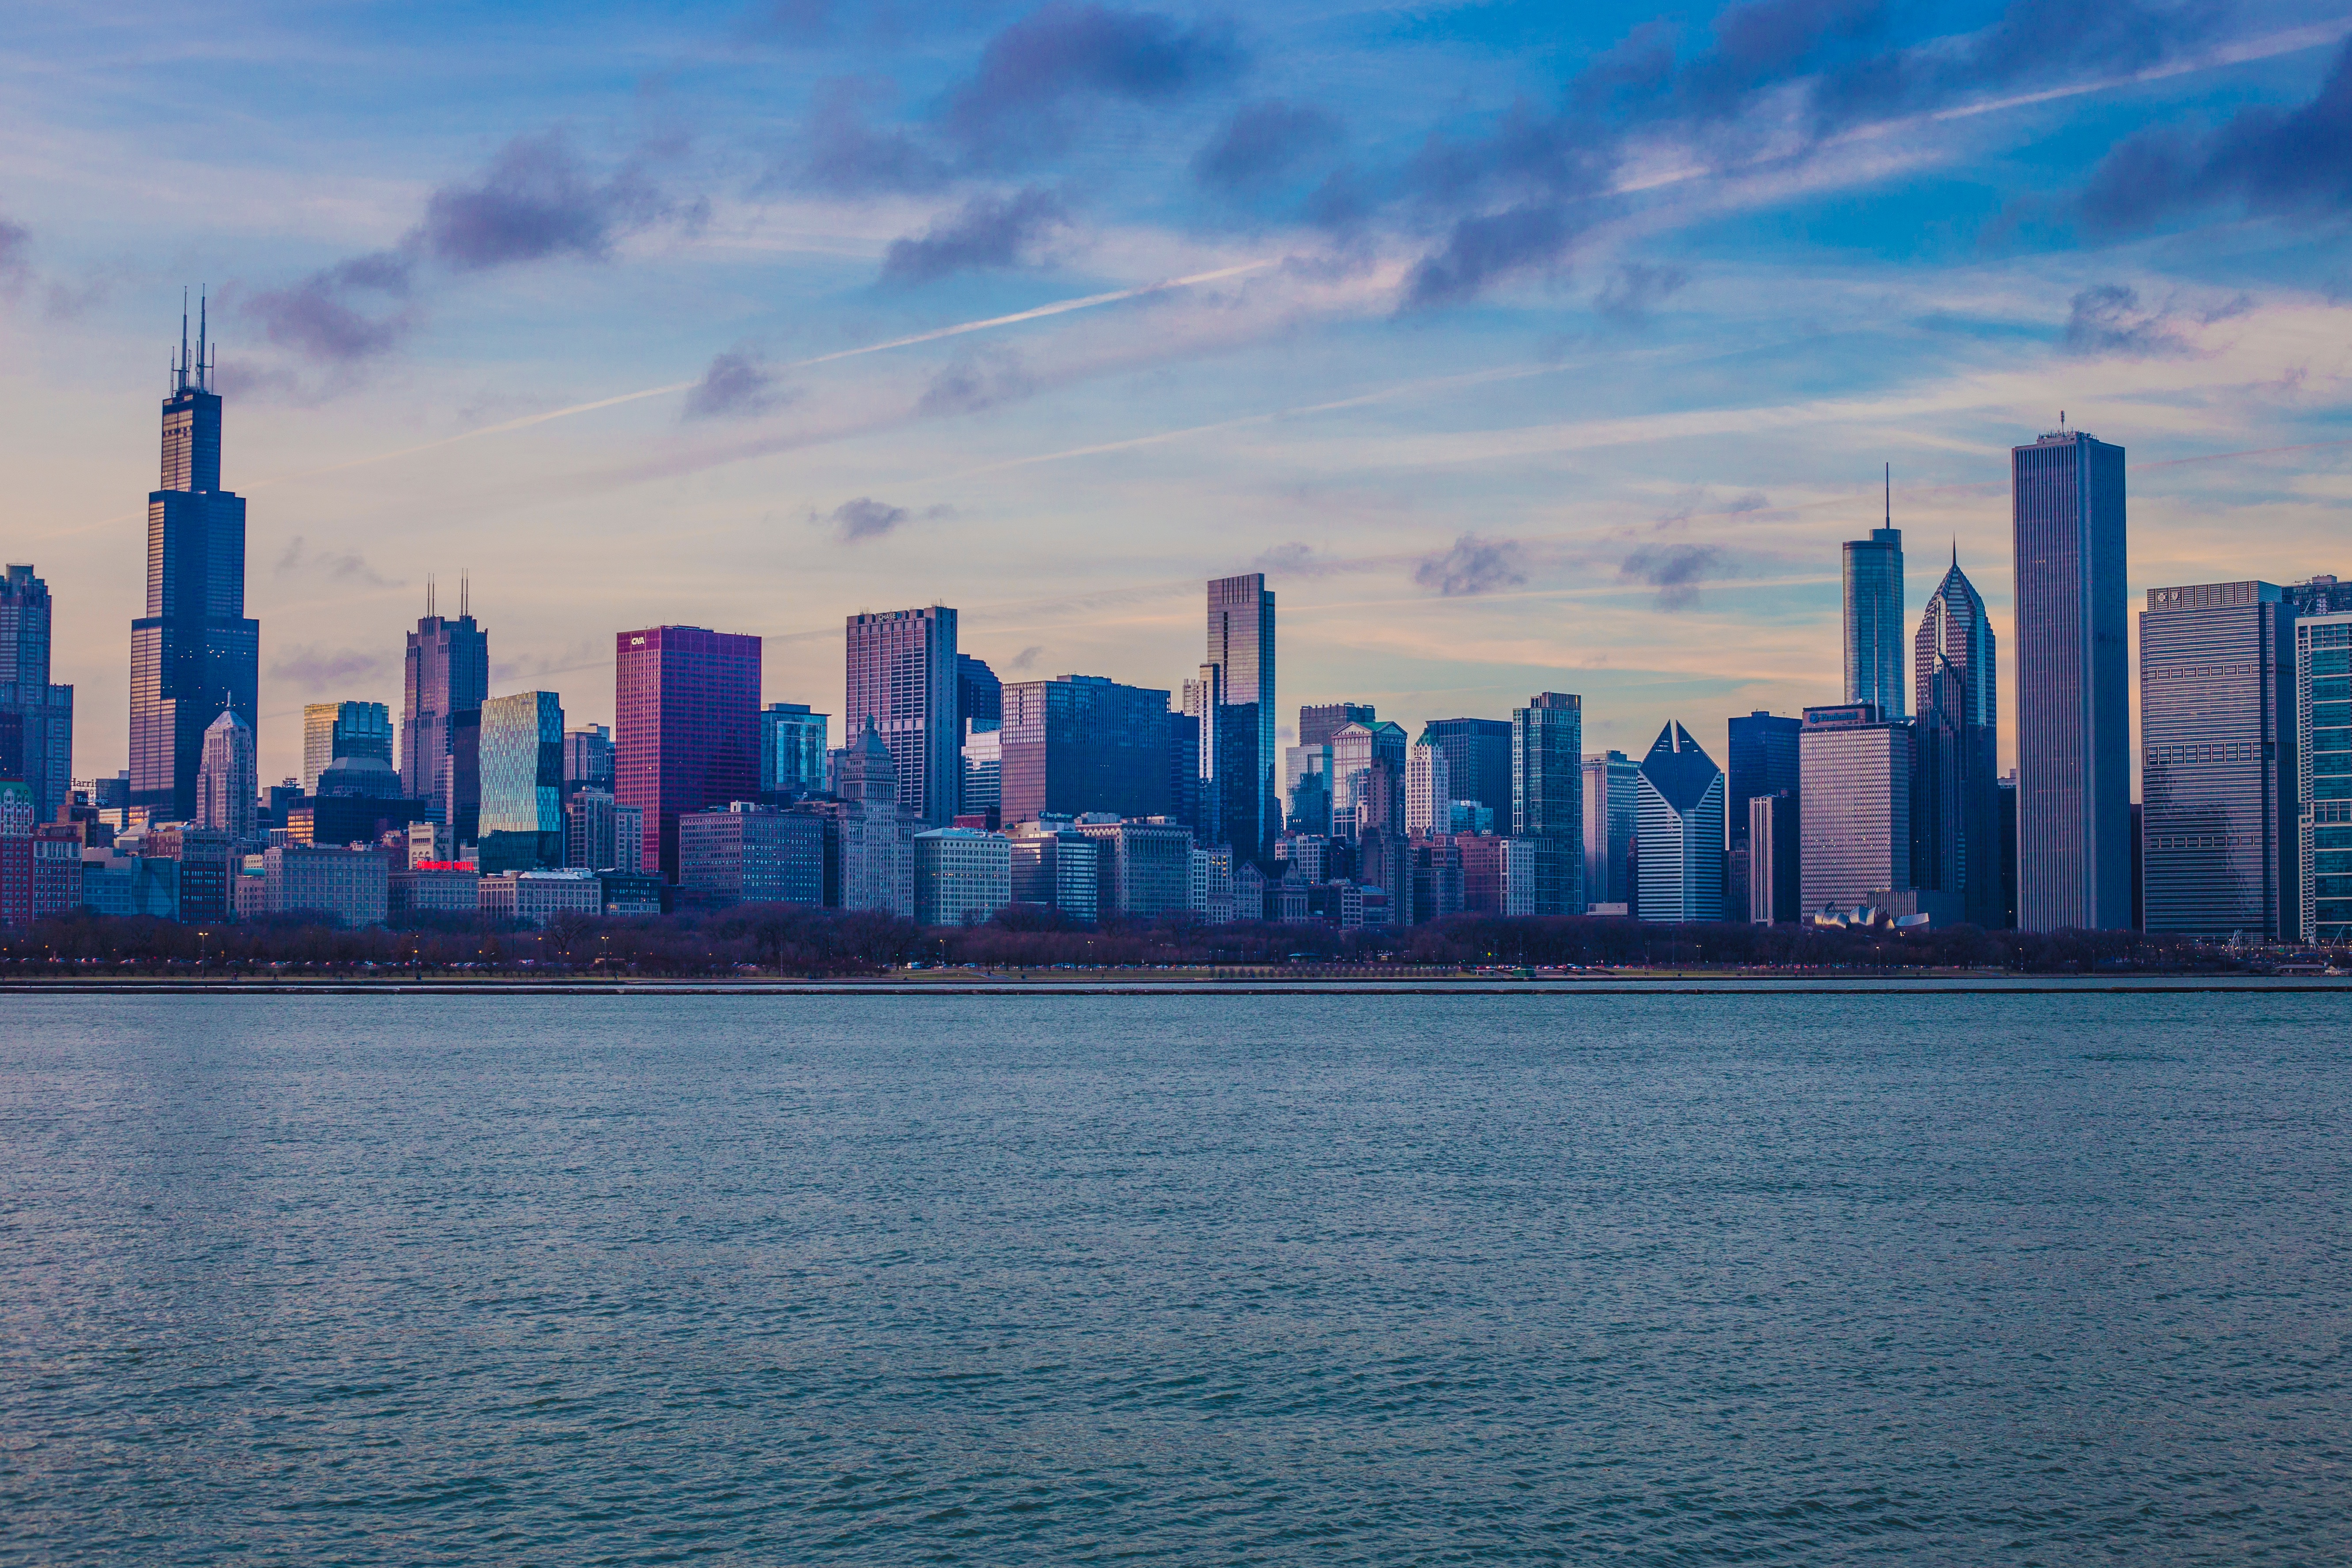
sea, water, horizon, cloud, sky, sunset, skyline, morning, building, dawn, city, skyscraper, cityscape, downtown, dusk, daytime, evening, reflection, tower, tower block, cool image, cool photo, metropolis, urban area, metropolitan area